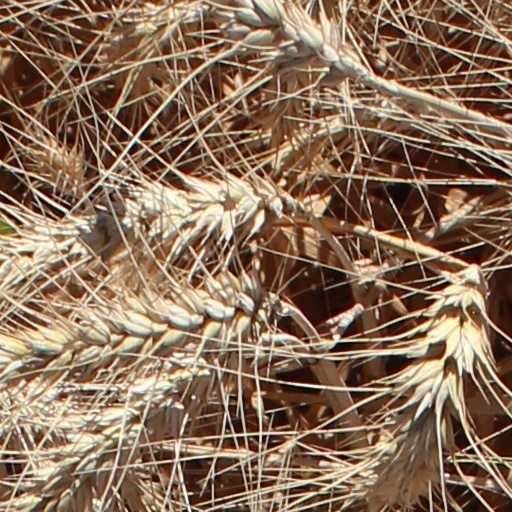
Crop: wheat